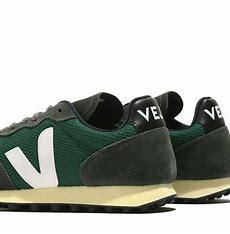
Brand: Veja
Model: RIO Branco